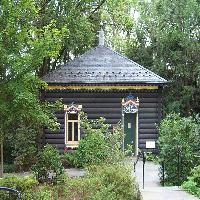
Weather: cloudy or overcast